Wang Guangmei

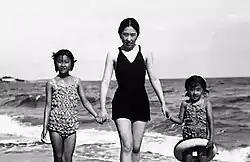
Wang Guangmei with her children at a beach (1960s)

Wang had four children: Liu Yuan, Liu Ting, Liu Pingping, Liu Xiaoxiao. Her son, retired general Liu Yuan, was a prominent officer in the People's Liberation Army. Her eldest daughter Liu Ting graduated from Boston University and Harvard Business School, and is chairman and president of the Asia Link Group, consultants in corporate finance.